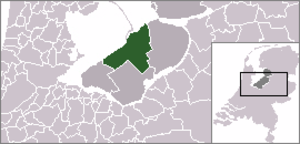
Lelystad est le chef-lieu de la province néerlandaise du Flevoland. Située à environ 50 km au nord-est d'Amsterdam, Lelystad se trouve en bordure des mers intérieures de l'IJssel et de Marker. Là, débute la digue Houtribdijk qui sépare ces deux étendues d'eau et qui rejoint Enkhuizen.